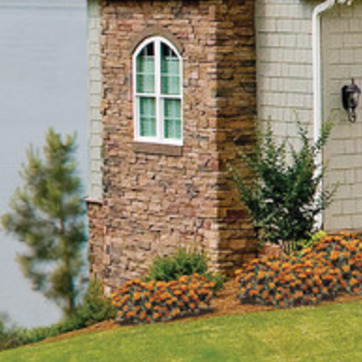
Material: stone